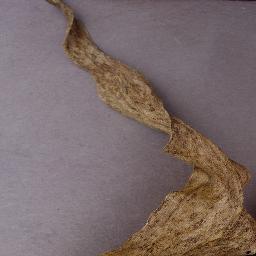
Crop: corn
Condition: (maize)_northern_blight